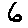
Label: 6